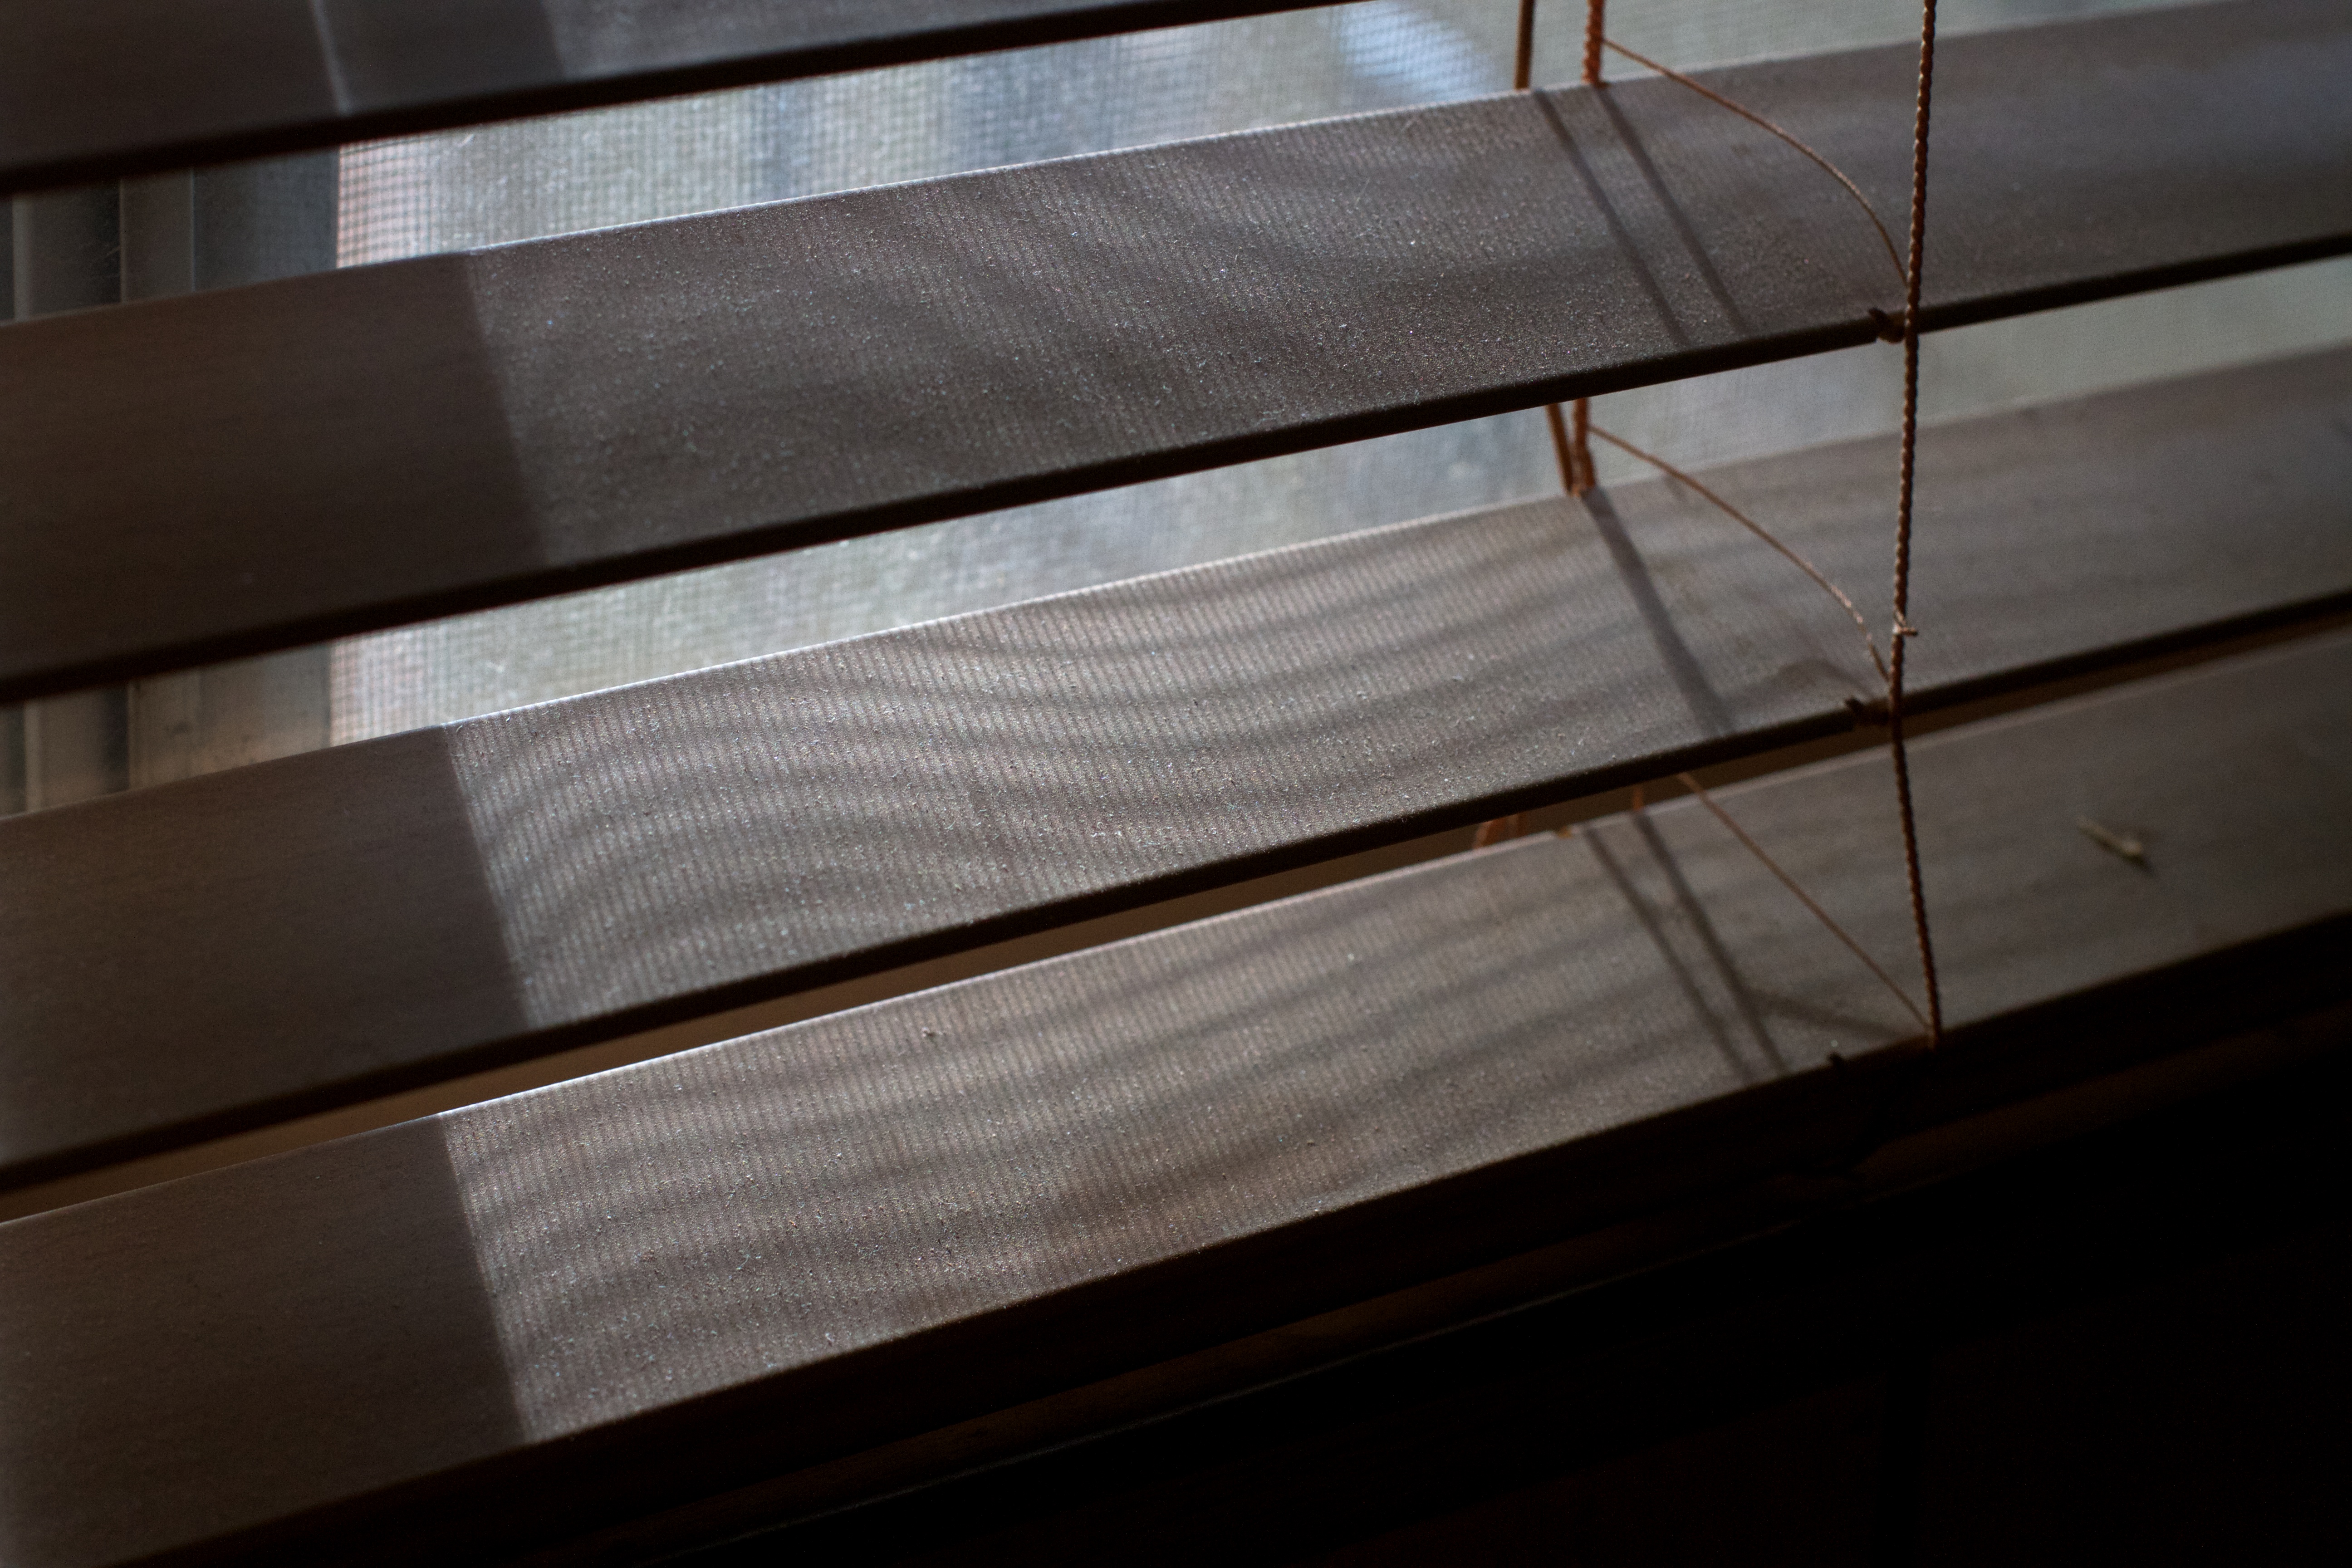
wing, light, wood, floor, wall, beam, ceiling, metal, lighting, material, interior design, handrail, design, stairs, window blind, molding, flooring, plywood, window covering, window treatment